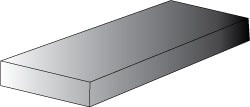
Plastic Sheet: Acrylic, 3/16" Thick, 24" Wide, 3' Long, Bronze
Item #: 63390405 Brand: Value Collection Model #: 5514256 Product Specifications Material Acrylic Thickness (Inch) 3/16 Width (Inch) 24 Color Bronze Length Ft. 3 UNSPSC Code 30265802 Material Acrylic Thickness (Inch) 3/16 Width (Inch) 24 Color Bronze Length Ft. 3 UNSPSC Code 30265802 MSC Part # 63390405 Mfr Part # 5514256 Country of Origin Country of Origin is subject to change Mexico
Brand: Value Collection
Category: Arts & Entertainment > Hobbies & Creative Arts > Arts & Crafts > Art & Crafting Materials > Textiles > Crafting Canvas > Plastic Canvas > Plastic Canvas Sheets